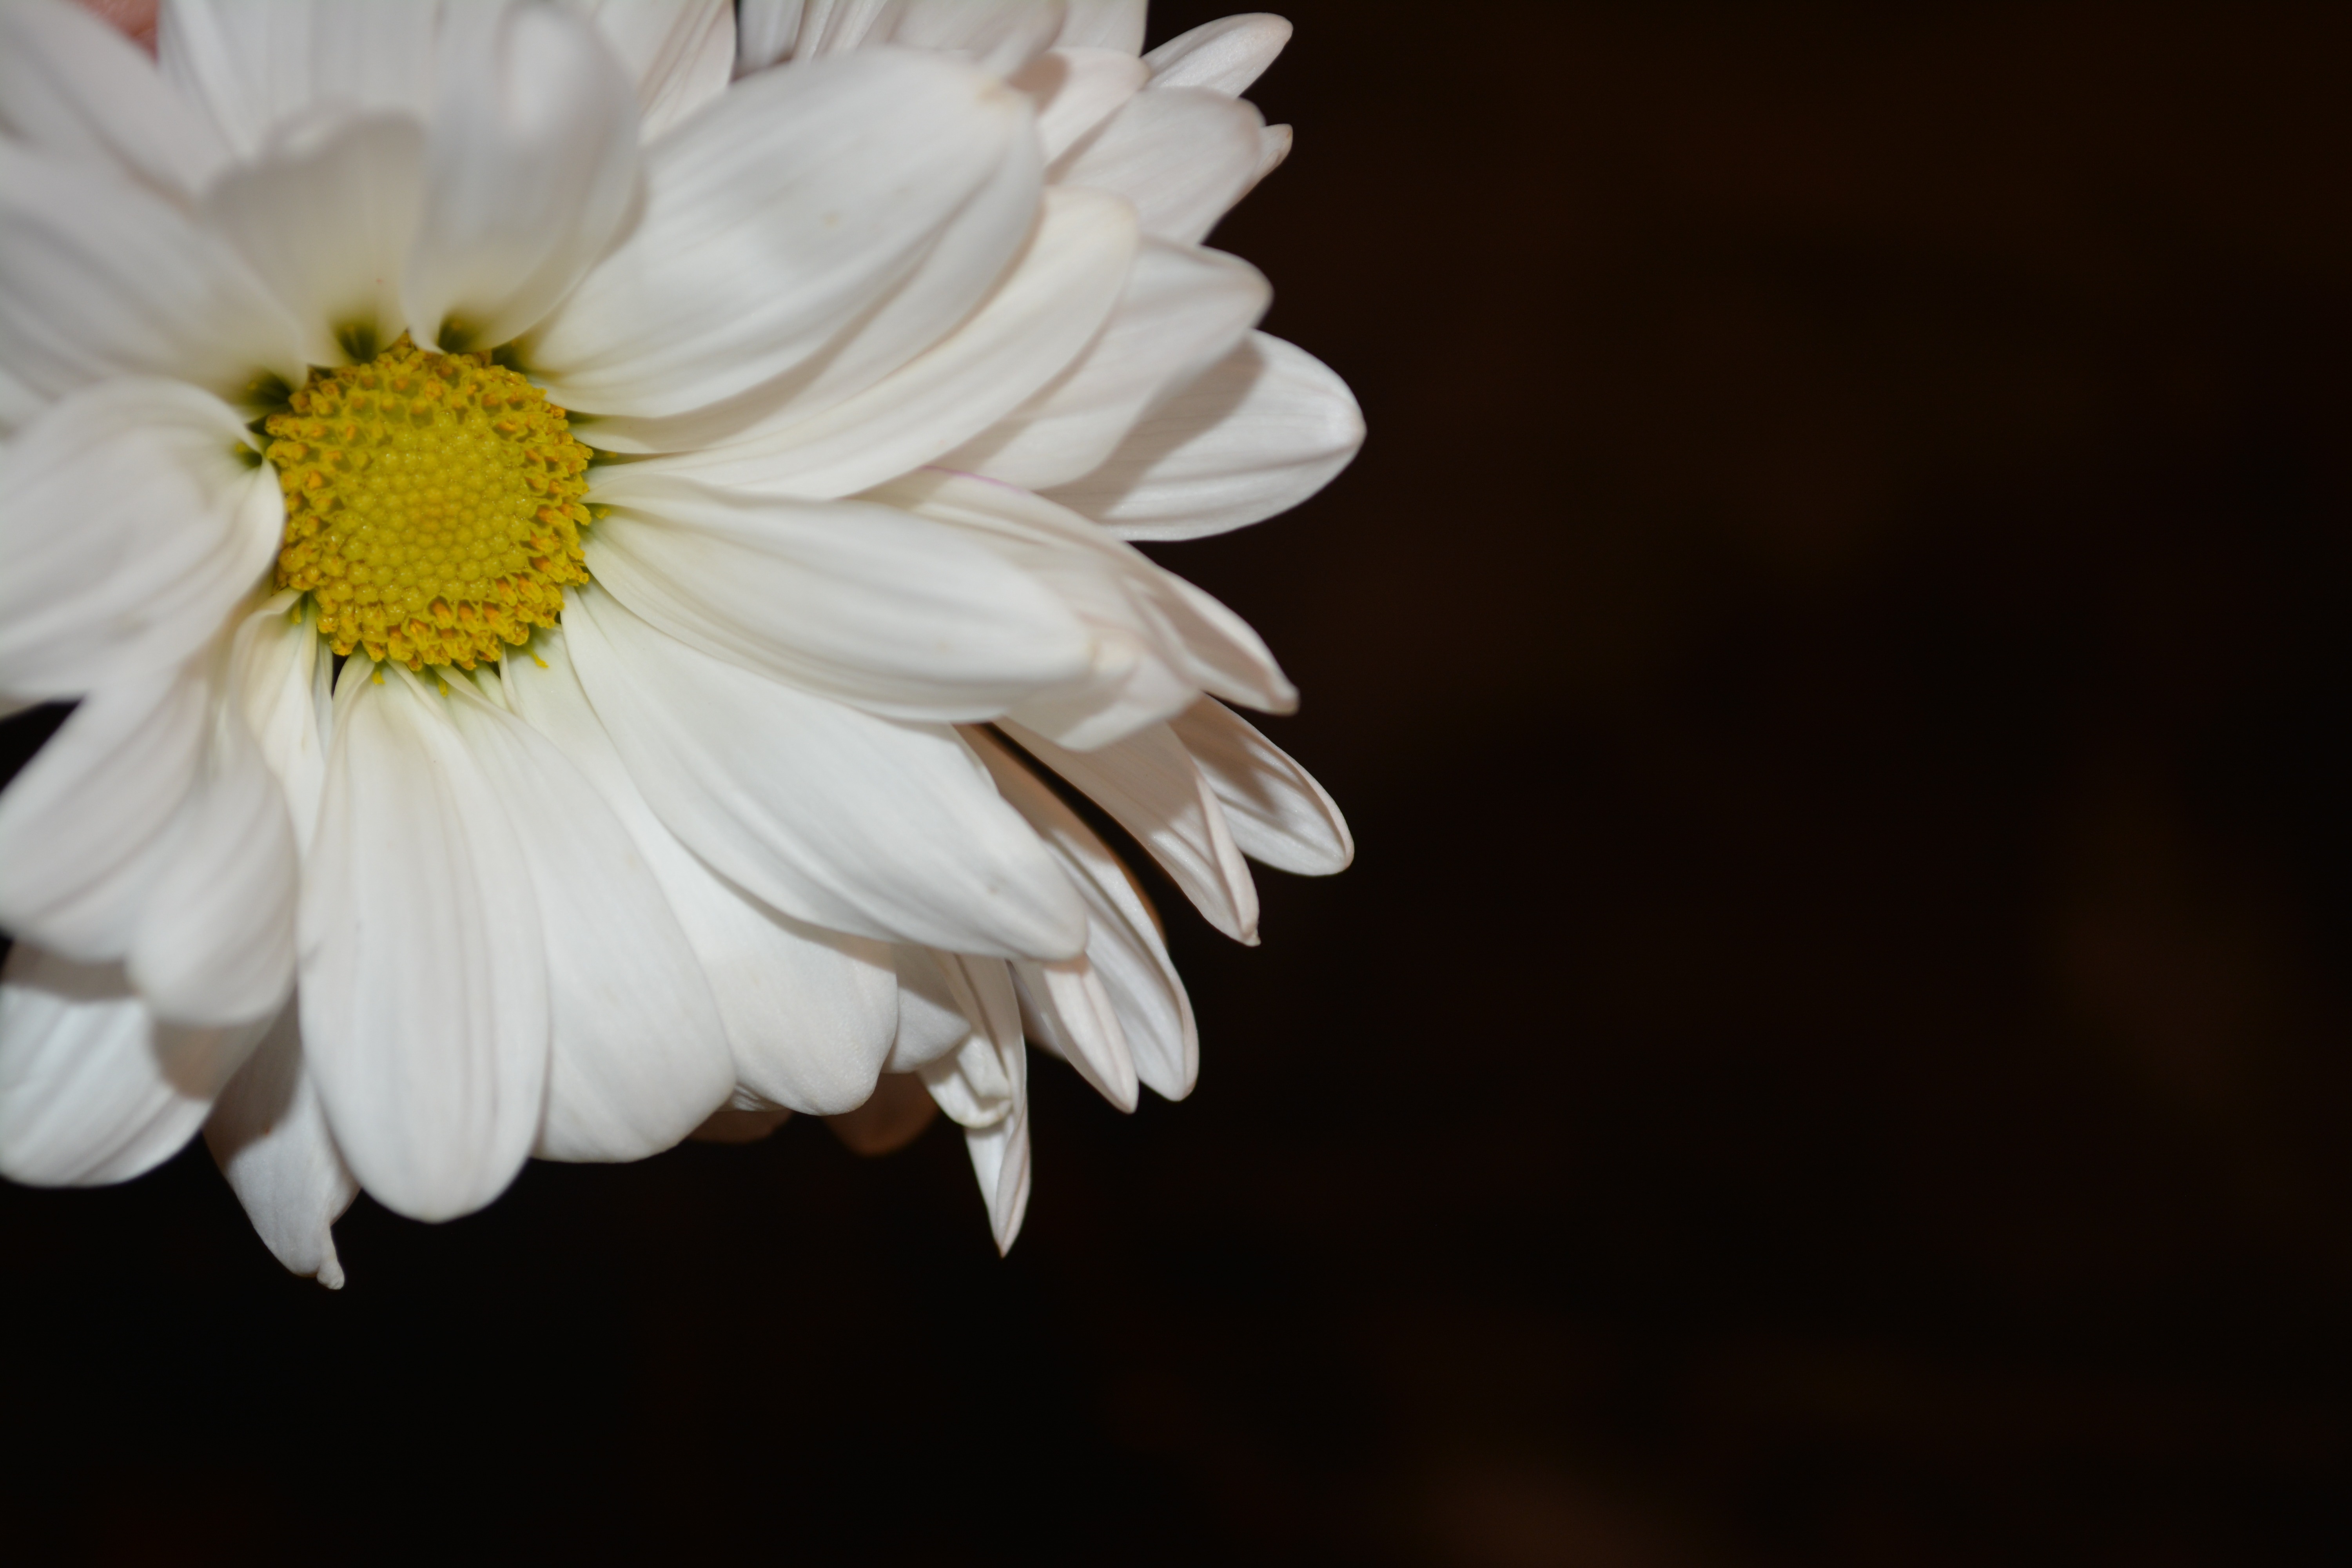
blossom, plant, white, photography, leaf, flower, petal, bloom, floral, daisy, environment, herb, natural, botany, agriculture, flora, botanical, wildflower, close up, outdoors, vegetation, horticulture, organic, macro photography, flowering plant, daisy family, oxeye daisy, plant stem, land plant, chrysanths